Question: Please indicate a possible affordance area of the knife that can be used for holding
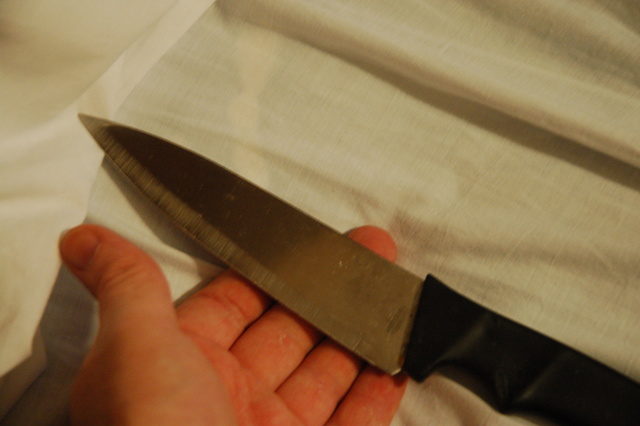
Answer: [397.385, 273.126, 638.099, 423.126]